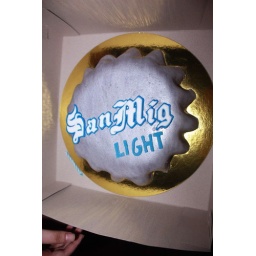
in silver and blue this time :D